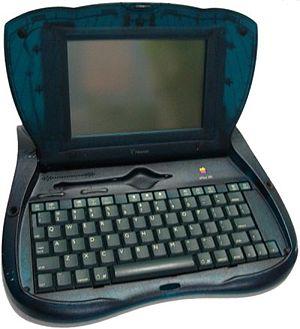
Le eMate 300 était dérivé des Apple Newton, et avait offert aux écoles en 1997 une solution économique et durable d'ordinateur portable dans les salles de classes. Le eMate avait une définition de 480×320 et 16 niveaux de gris, un stylet, un clavier complet, une interface infrarouge, une prise série RS422 en Mini DIN et une prise série propriétaire. Les batteries rechargeables intégrées lui permettaient jusqu'à 28 heures d'autonomie.